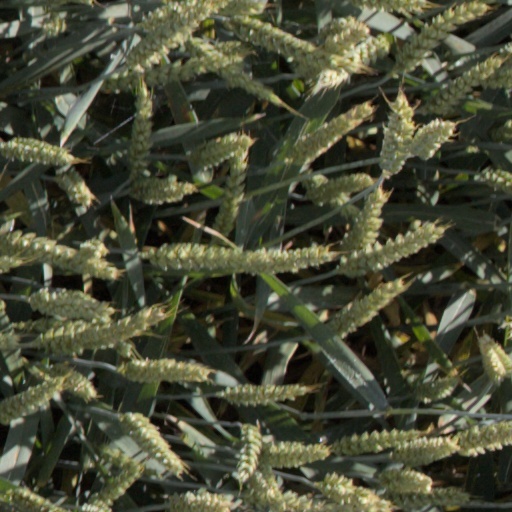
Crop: wheat